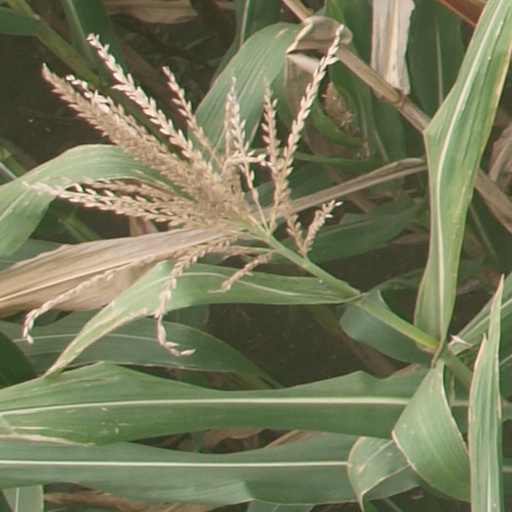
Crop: maize; corn